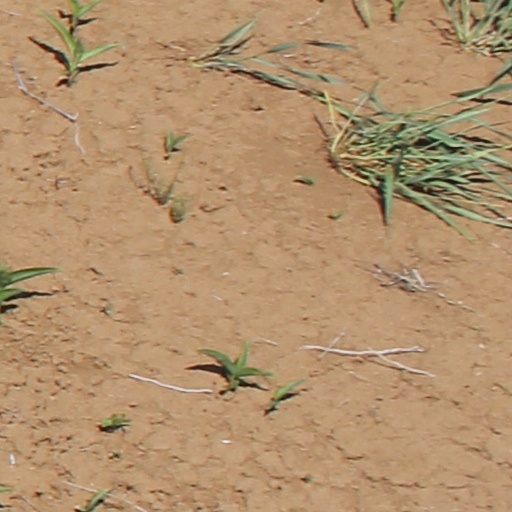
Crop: wheat